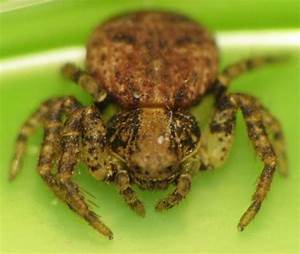
Label: ragno